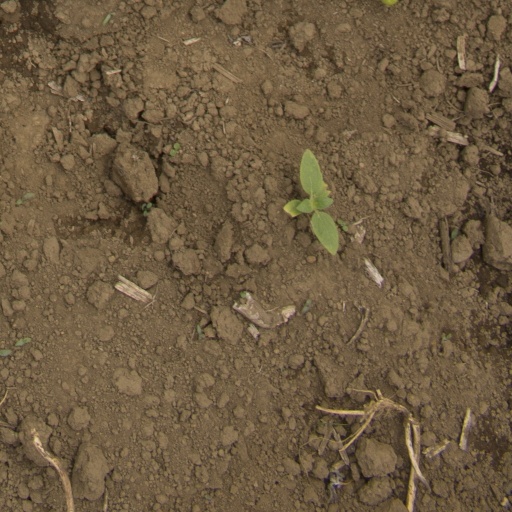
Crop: Jerusalem artichoke